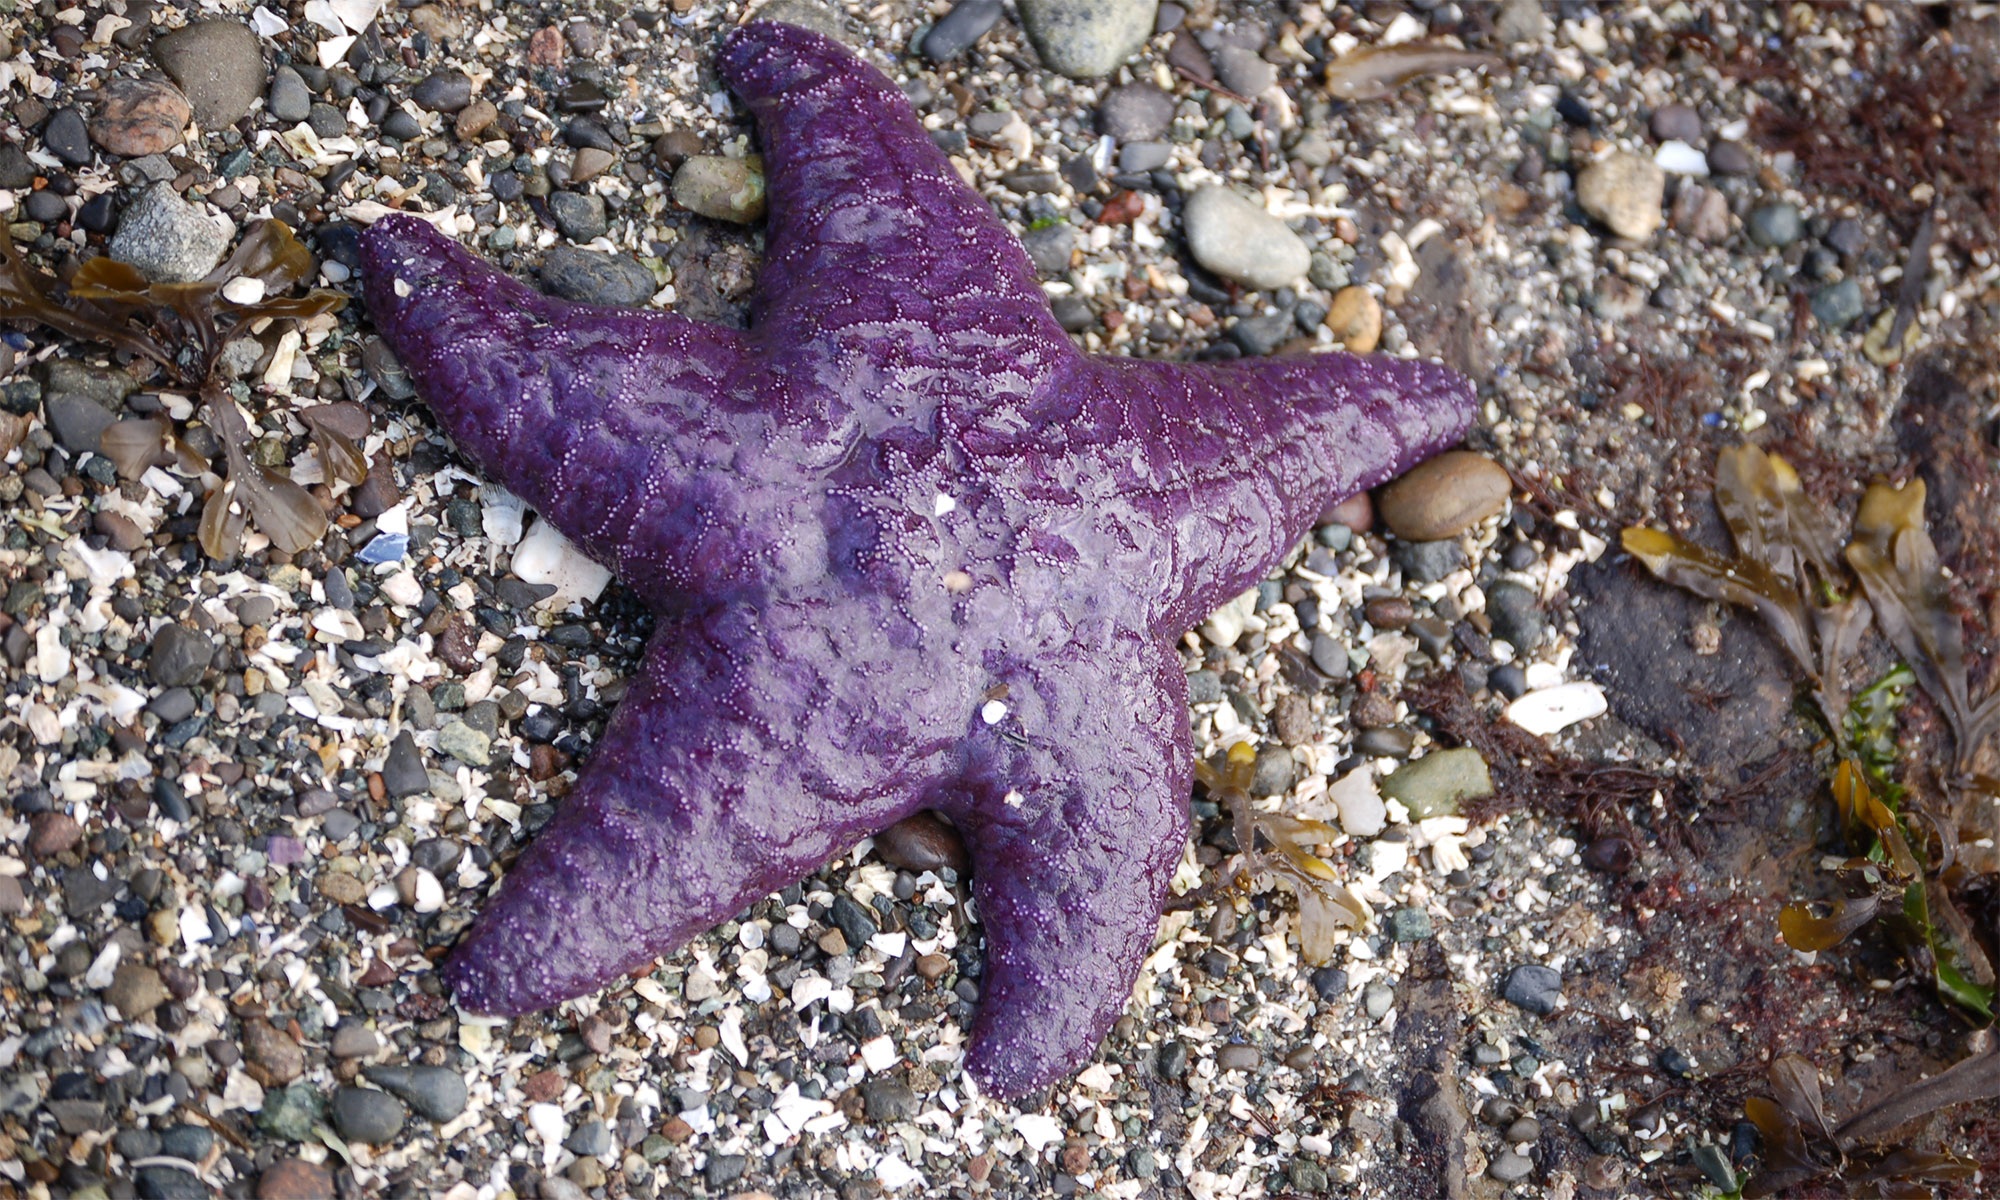
sea, nature, biology, fauna, starfish, invertebrate, sea star, star fish, purple fish, echinoderm, marine biology, marine invertebrates